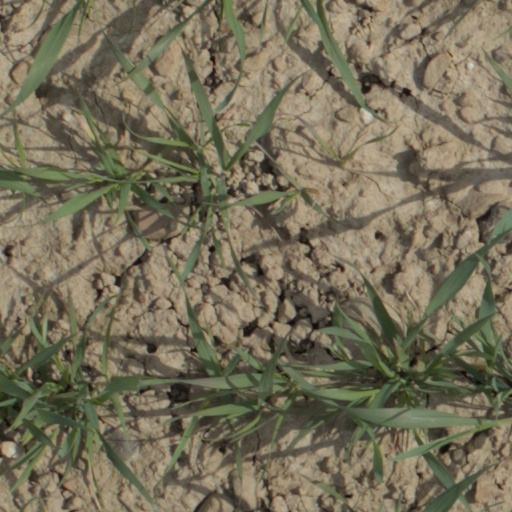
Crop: wheat